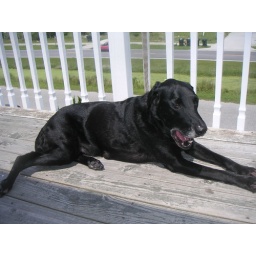
0082 Peyote at our beach house in Outer Banks, Nags Head, NC 08-03-08